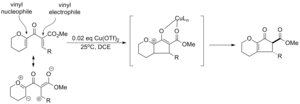
La réaction de cyclisation de Nazarov est une réaction chimique utilisée en chimie organique pour la synthèse de cyclopenténones. La réaction est généralement divisée en variantes classiques et modernes, en fonction des réactifs et des substrats utilisés. Elle a été découvert à l'origine par Ivan Nikolaevich Nazarov en 1941 alors qu'il étudiait les réarrangements des cétones vinyliques allyliques.